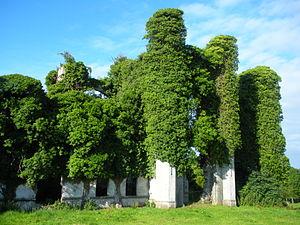
Le château de Moydrum est un château en ruines irlandais situé dans la localité de Moydrum, à l'extérieur de la ville d'Athlone, dans le comté de Westmeath.